Health care in Australia

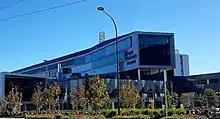
The Royal Adelaide Hospital.

Each state and territory is responsible for their own public hospitals, as well as the state or territory's health department (such as Queensland Health). For some internal territories (such as the Jervis Bay Territory) and all external territories (such as Norfolk Island), health services are provided by another state or territory government. Under the NHRA, public health care services are provided by local health districts (such as Metro North Hospital and Health Service in Queensland).